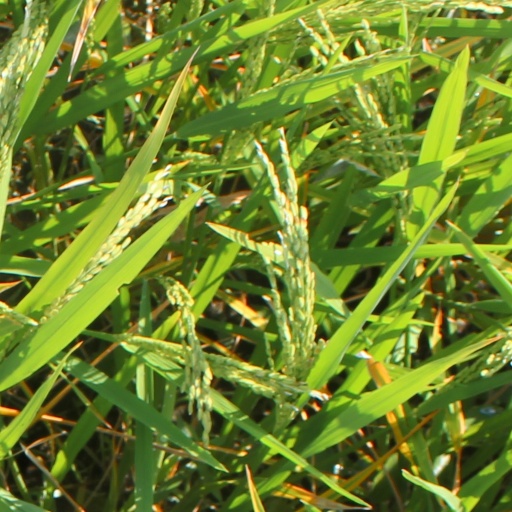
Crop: rice